Digital architecture

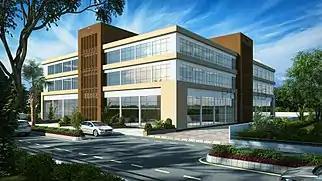
An example of a building created using architecture software

Digital architecture refers to aspects of architecture that feature digital technologies or considers digital platforms as online spaces. The emerging field of digital architectures therefore applies to both classic architecture as well as the emerging study of social media technologies.